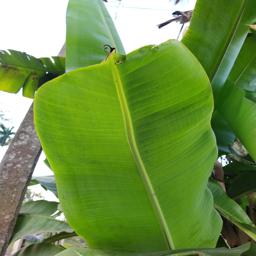
Label: JAHAJI LEAF